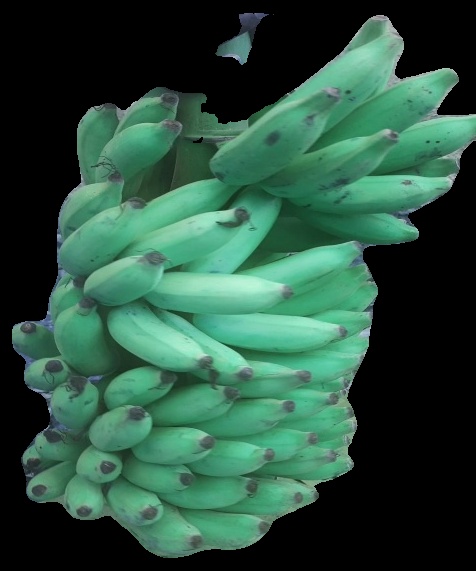
Variety: elakki-bale
Grade: grade2